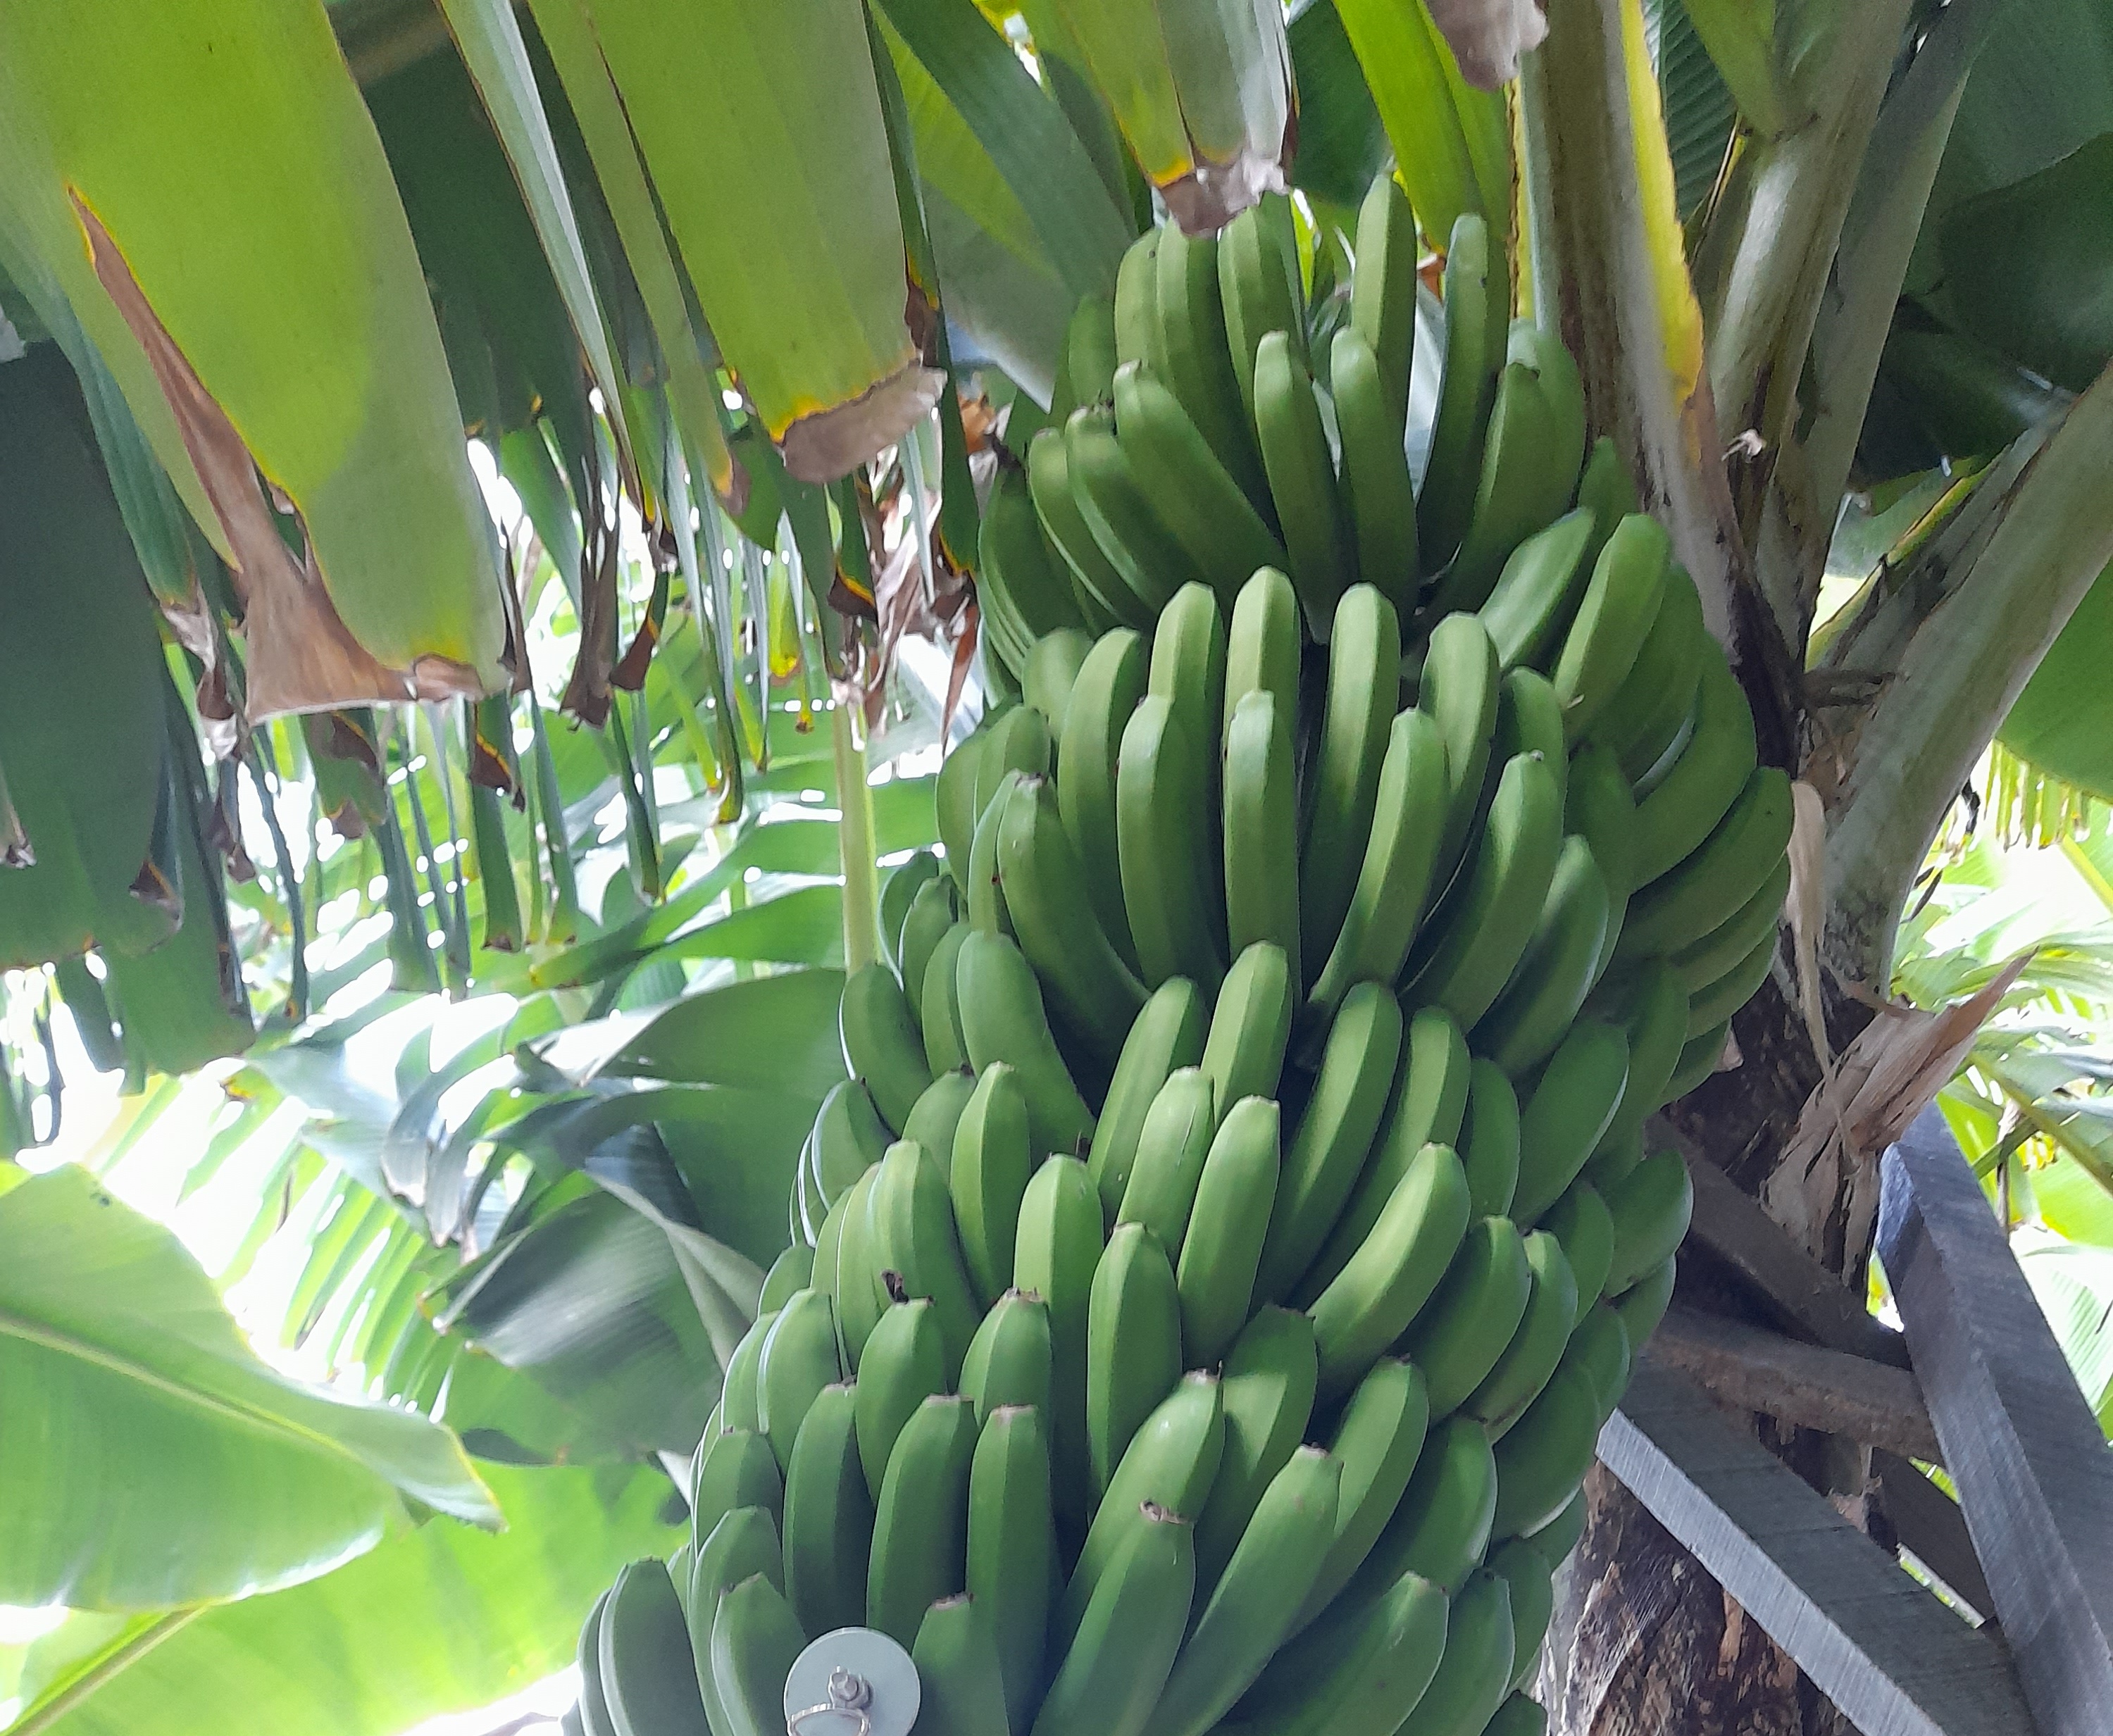
Label: Keep